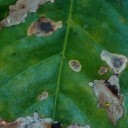
Label: Miner